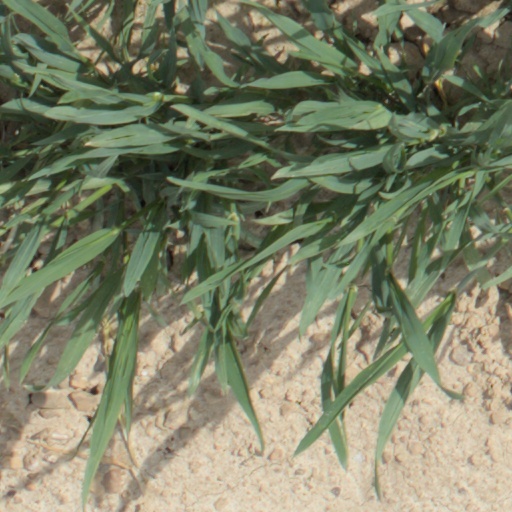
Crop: wheat